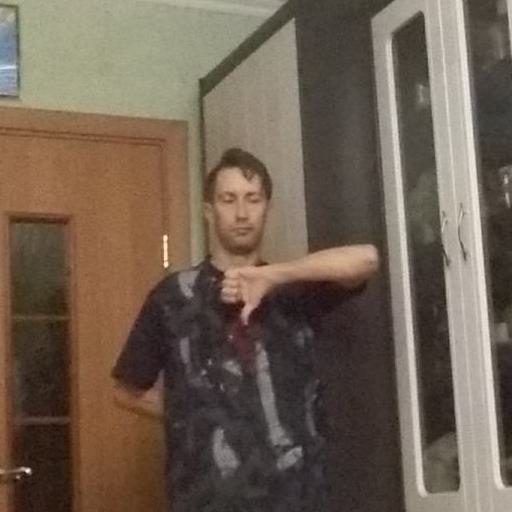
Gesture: dislike